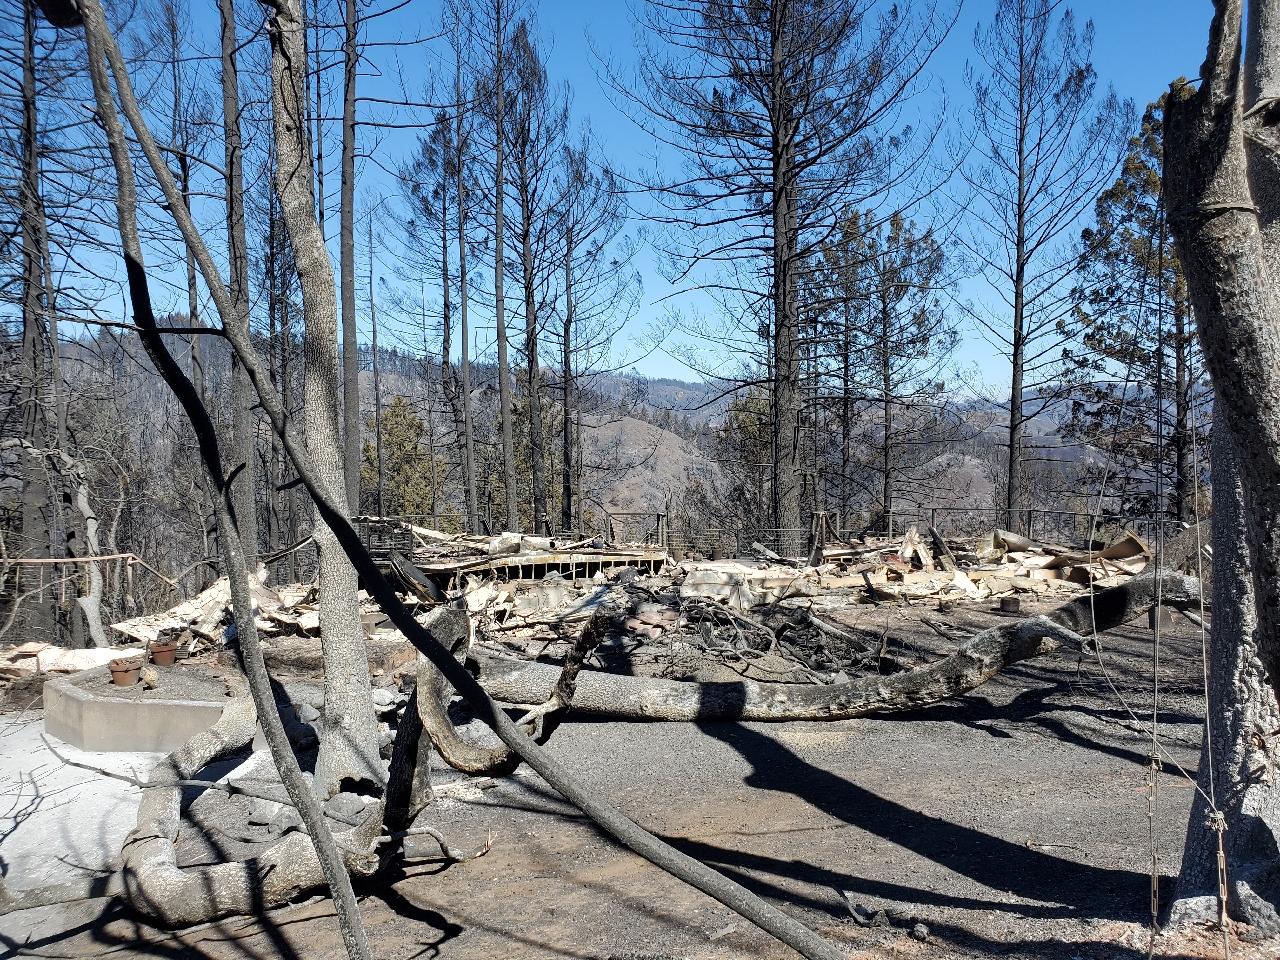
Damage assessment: destroyed